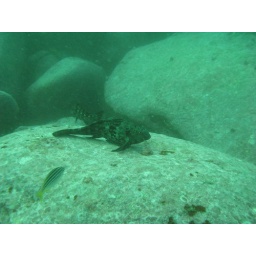
Saw these black splotched fish swimming with morwongs near the end of the dive.